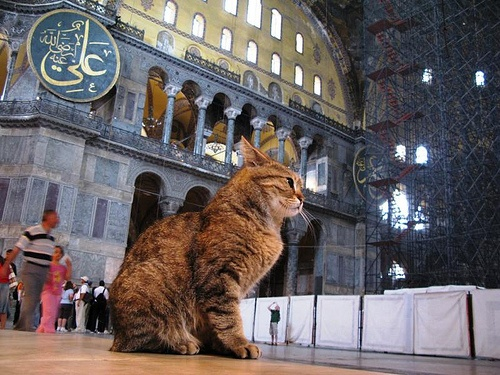
A cat standing in front of a very crowded building.
A cat looks very large in this city scene.
a cat sitting on the ground in a large hall
The cat sat in the middle of the busy building.
A cat is sitting alone in the middle of a large patio area with a historical building in the background.